Max Yankowitz

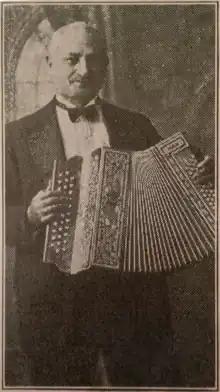

Max Yankowitz (1875–1945) or Yenkovitz was a Romanian-born American Klezmer accordionist and recording artist. He was one of the first musicians to record Klezmer music in the United States, making a handful of recordings for Columbia Records in 1913; he continued to record sporadically until around 1929.